John Gordon (merchant)

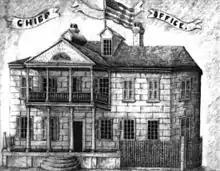
Picture, c. 1863, of two-story tabby house built by John Gordon at the corner of Carteret and Bay Streets in Beaufort, South Carolina

John Gordon married Elizabeth Wright, his first wife, in St. Helena's Parish Church at Beaufort in 1751. They had two daughters, Elizabeth and Sarah; their two other children died in infancy. His eldest daughter, Elizabeth Gordon, married Joseph Smith, a son of William Smith, Justice of the Supreme Court of New York, in New York in 1770.